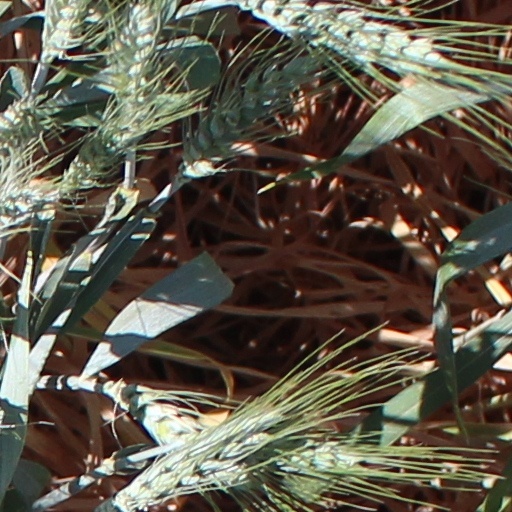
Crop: wheat